Ciborium (architecture)

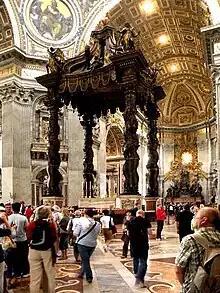
Bernini's St. Peter's baldachin (1620s), actually a ciborium, was hugely influential on later ciboria

Ciboria are now much rarer in churches in both East and West, as the introduction of other structures that screened the altar, such as the iconostasis in the East and rood screen and pulpitum in the West, meant that they would be little seen, and smaller examples often conflicted with the large altarpieces that came into fashion in the later Middle Ages. They enjoyed something of a revival after the Renaissance once again opened up the view of the sanctuary, but never again became usual even in large churches. Bernini's enormous ciborium in Saint Peter's, Rome is a famous exception; it is the largest in existence, and always called a baldachin. Many other elaborate aedicular Baroque altar surrounds that project from, but remain attached to, the wall behind, and have pairs of columns on each side, may be thought of as hinting at the ciborium without exactly using its form.